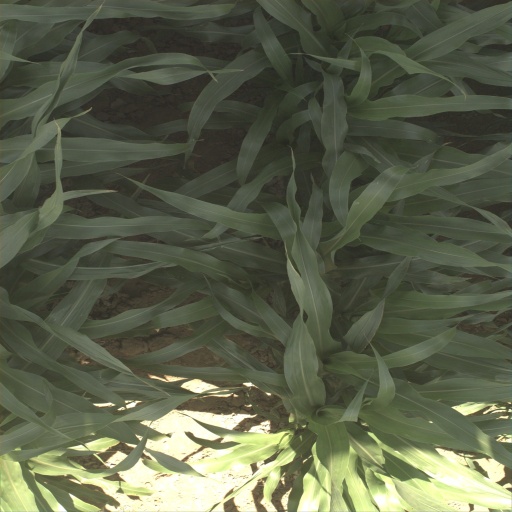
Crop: sorghum